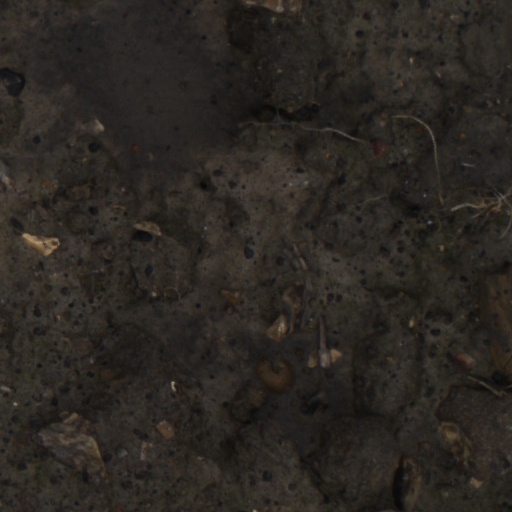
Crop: wheat